Pempheris mangula

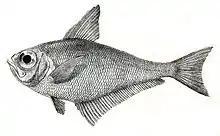
"Pempheris mangula" Ford 42

Pempheris mangula, the black-edged sweeper, Moluccan sweeper or black-margin bullseye is a species of Indo-Pacific sweeper from the family Pempheridae. The history of the identification of the Indo-Pacific sweepers is complex and this species has been identified as the ""Pempheris vanicolensis"" which has colonised the Mediterranean Sea from the Red Sea via the Suez Canal by Lessepsian migration but this identification is not universally accepted.